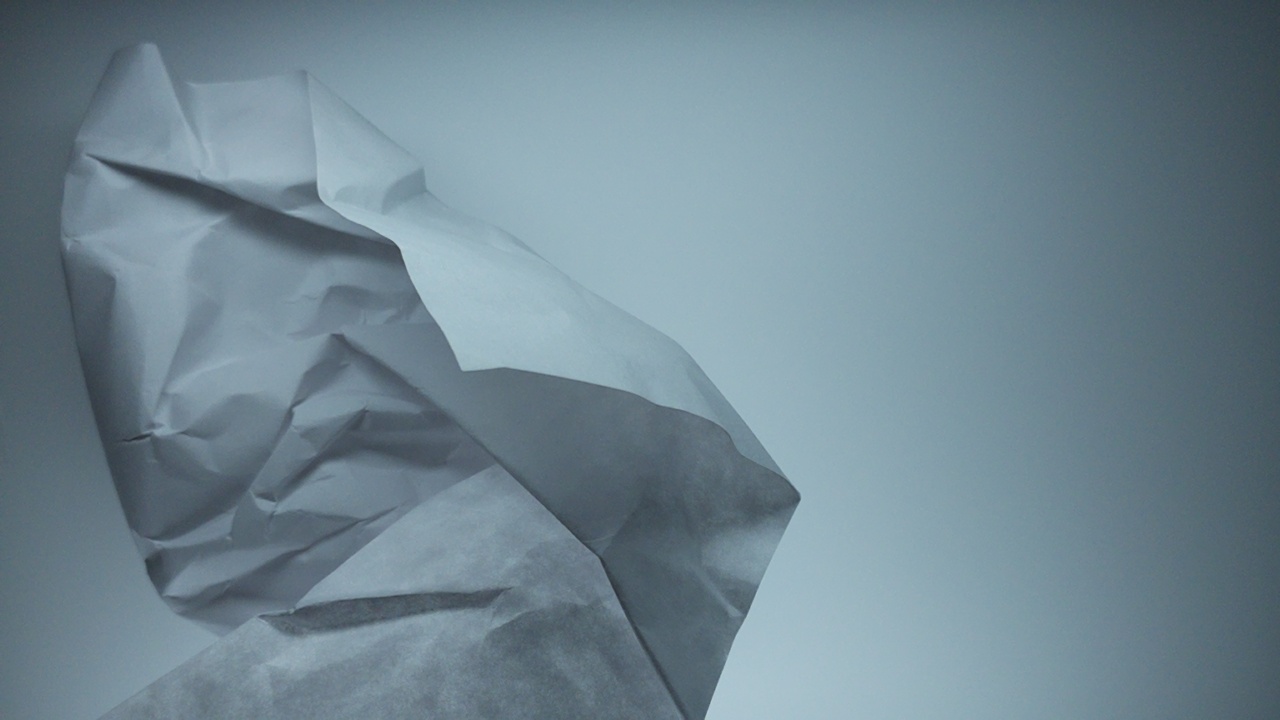
Label: recycle